Yulia Tymoshenko Bloc

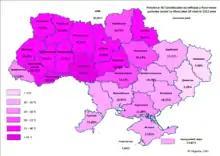
Results for "Fatherland" in the 2012 elections

"Fatherland" became the "umbrella" party with an election list that included members of Reforms and Order Party, People's Movement of Ukraine, Front of Changes, For Ukraine, People's Self-Defense, Civil Position and Social Christian Party. In July 2012, members of the Mejlis of the Crimean Tatar People joined this list. This list named themselves: United Opposition "Fatherland". During the election the list won 62 seats and 25.55% of the votes under the proportional party-list system (falling from 30.71% in 2007 for BYuT) and another 39 by winning 39 simple-majority constituencies. This gave them a total of 101 seats and 22.67% of the 450 seats in the Ukrainian Parliament. The party lost about 2 million voters compared with BYuT's results in the previous election.